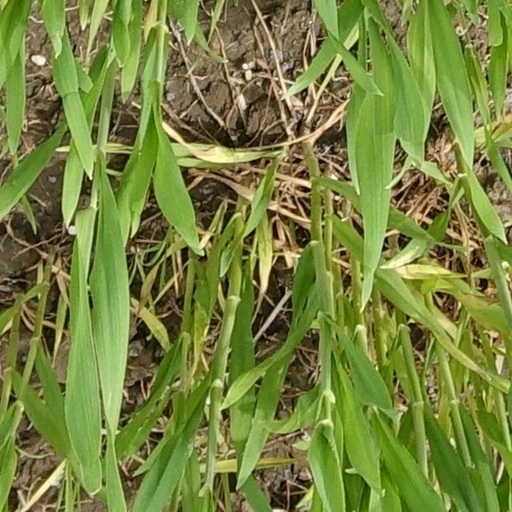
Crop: wheat